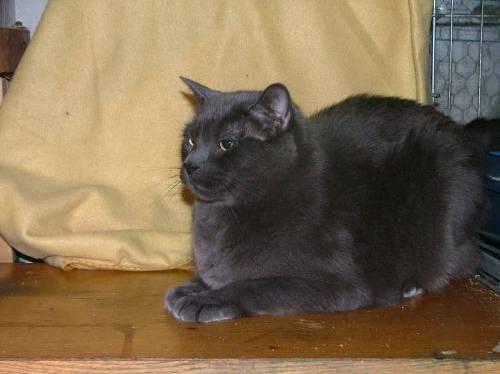
cat